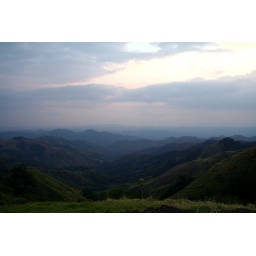
On the road from Monteverde. The coast of Nicoya is in the distance.